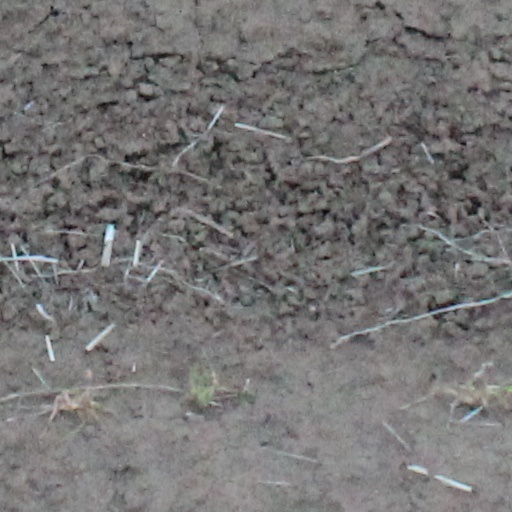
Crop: wheat